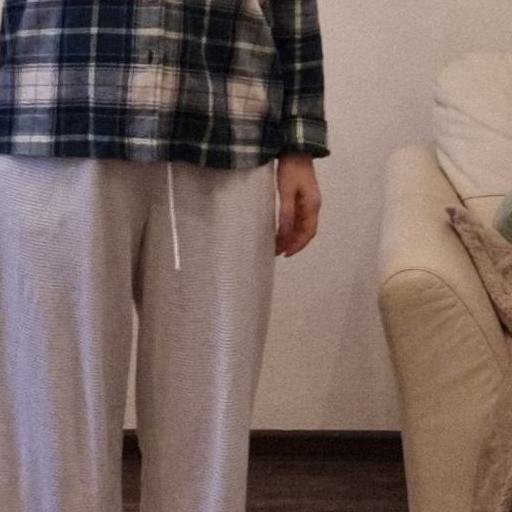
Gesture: no_gesture